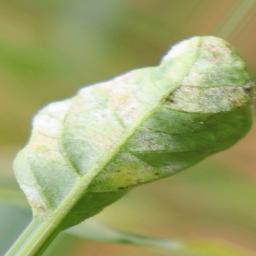
Label: cercospora